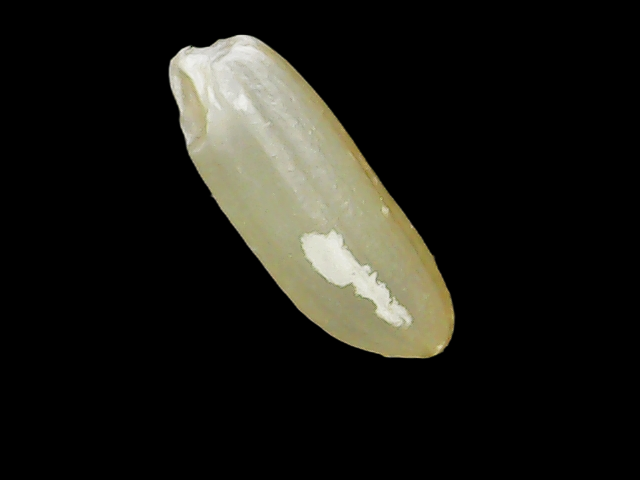
Rice variety: Binadhan12